Skallum

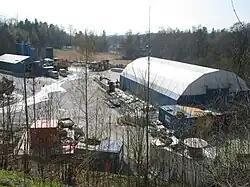
Tunnel excavation site, with the fields in the background.

Skallum is used as an excavation location of the Bærum Tunnel. It is one of three such locations, the other two being at Engervannet and at Fossveien near Haslum. Construction started in 2007.